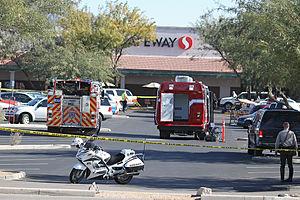
La fusillade de Tucson, dans l'État américain de l'Arizona, a eu lieu le 8 janvier 2011 lorsqu'un homme ouvre le feu lors d'une rencontre entre une parlementaire fédérale démocrate, Gabrielle Giffords, et ses administrés, tuant et blessant de nombreuses personnes. La fusillade a lieu à Casas Adobes, dans la banlieue de Tucson.